2010s in fashion

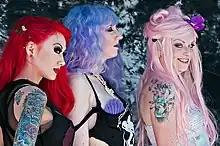
Three girls with multicolored seapunk inspired hair

Both the festival fashion and soft grunge aesthetics of the early decade peaked in popularity by the middle of the decade thanks to social media. With soft grunge being associated with Tumblr and festival fashion or "boho chic" being associated with Instagram.